Euonymeia

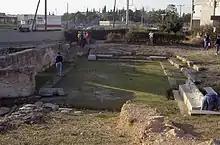
The orchestra of the theater at the deme site of Euonymos

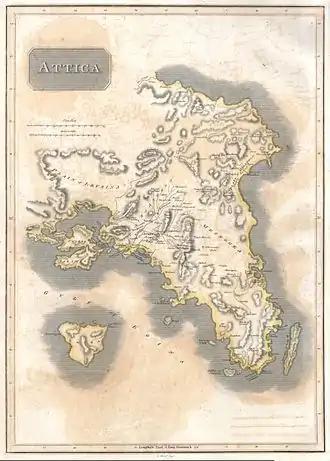

The area was recognized as the site of the ancient Deme of Euonymos in 1975 when construction work uncovered a 4th-century BCE theater. An inscription to the god Dionysus identified it as the "Euonymos Theater", previously known only from ancient texts as one of the Deme Theaters of Athens. The theater at Euonymos was constructed in the mid 5th century BCE (making it one of the earliest known Deme theaters) with "Hymettian" Marble from quarries in nearby Mount Hymettus. It had an estimated capacity of 2000–3000 spectators and is unique among ancient theaters found in Greece owing to the rectangular shape of its orchestra. The theatre was destroyed during the Chremonidean War of the 260s BCE and never rebuilt. Two headless statues of Dionysus were found on the site of the theater, and together with the discovery in 2012 of Dionysian depictions on Red-figure pottery from the area, and undated finds from the "Kontopigado" site of clay figures seemingly representing Maenades, the rabid female companions of Dionysus, suggest a possible early affiliation of Euonymeia with the Cult of Dionysus and Pan.